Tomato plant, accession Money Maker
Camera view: bottom (45 deg); turntable rotation: 300 degrees
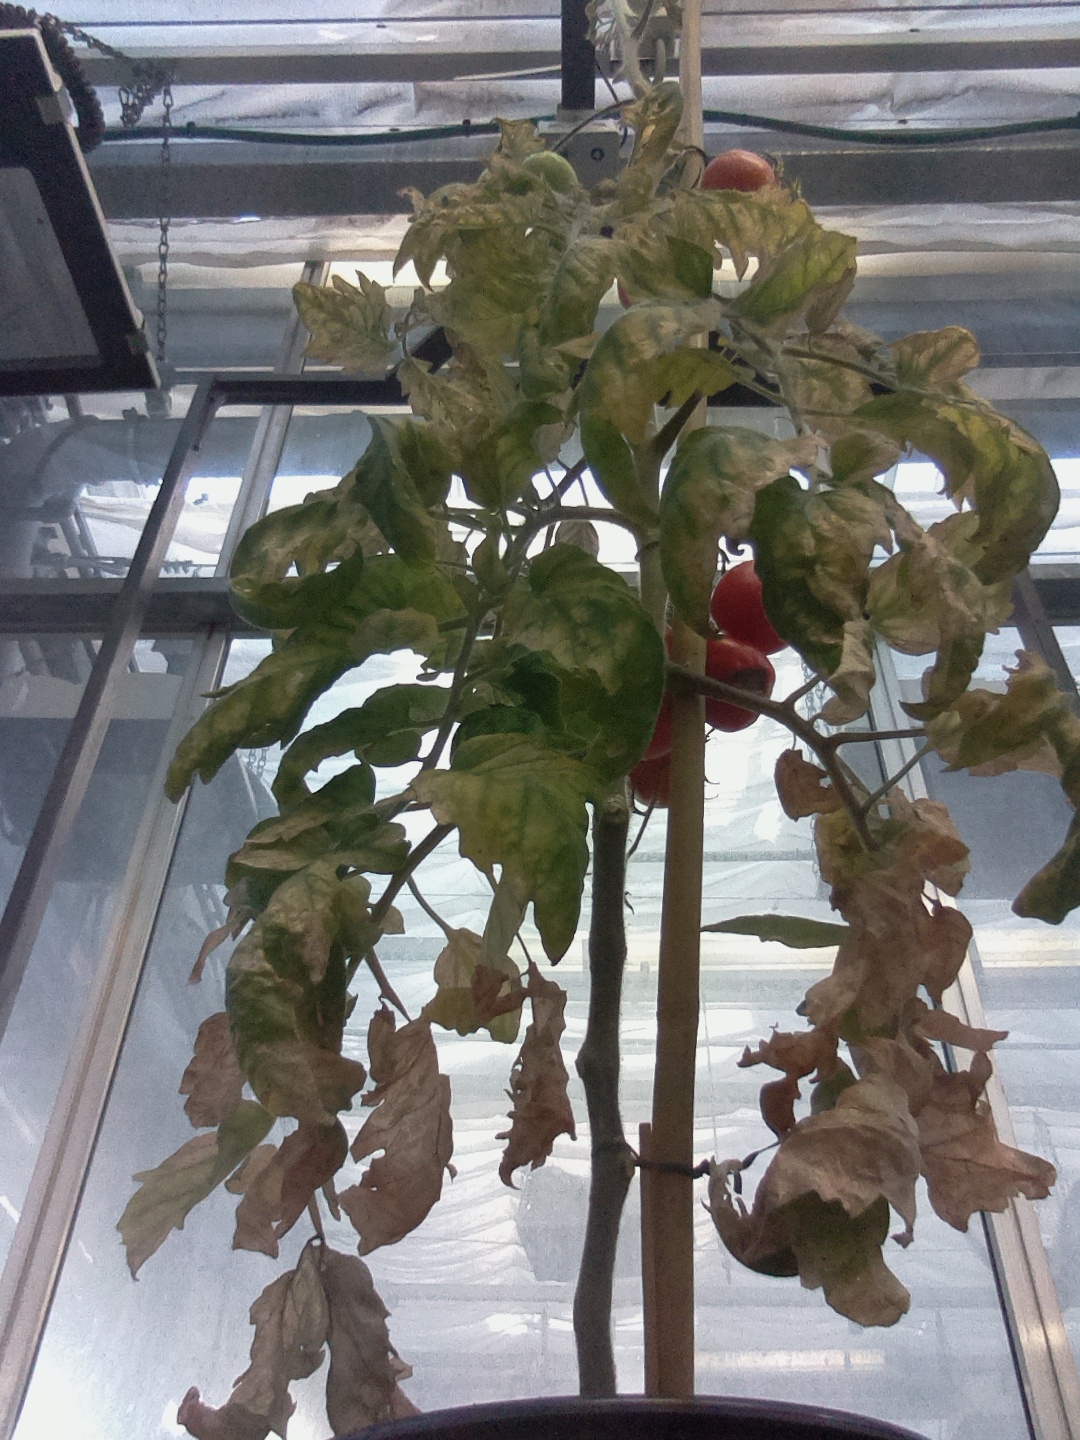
BBCH growth stage 88: 80%-90% of fruits show typical fully ripe color